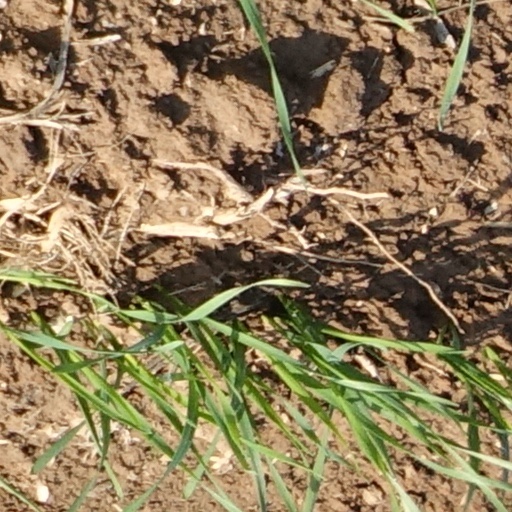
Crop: wheat